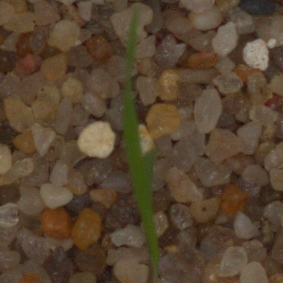
Label: black_grass